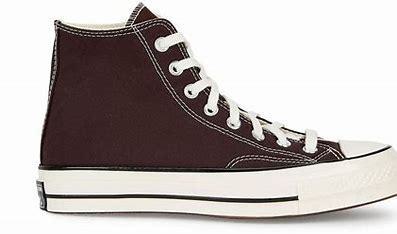
Brand: Converse
Model: Chuck 70 Hi